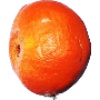
Label: Clementine 1